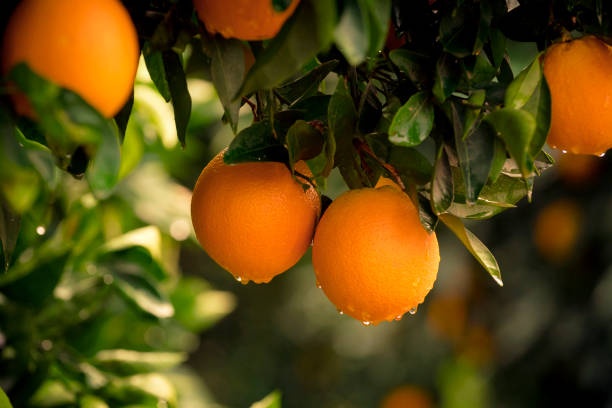
Label: mandarine